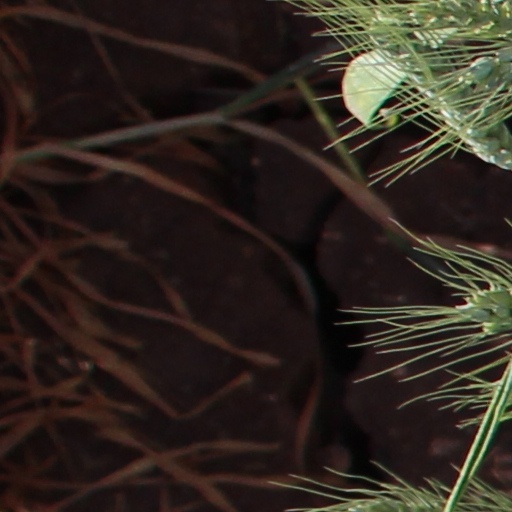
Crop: wheat